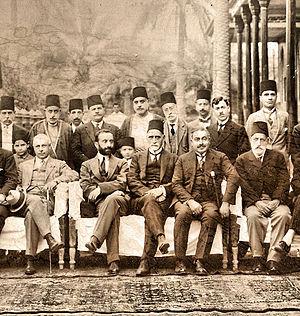
au centre Sir Sassoon Eskell et assis à sa gauche Fayçal Ier (roi d'Irak)
Les juifs arabes sont des juifs qui s'inscrivent dans l'espace linguistique et culturel arabe. Ils sont dans certains cas issus de populations autochtones établies avant la conquête arabo-musulmane dans les régions qui deviendront arabes par la suite, et leur présence y est alors bimillénaire, comme au Yémen, en Irak et en Égypte. Dans d'autres cas, ils descendent des juifs séfarades expulsés d'Espagne en 1492, qui se sont exilés en Afrique du Nord et dans d'autres parties de l'Empire ottoman. Ils ont coexisté et coexistent encore pour certains d'entre eux, avec des musulmans et des chrétiens arabes. Cependant la création de l'État d'Israël en 1948 et les différents conflits israélo-arabes conduisent à un exode massif des juifs des pays arabes et musulmans.
L’histoire des Juifs en Irak ou dans le territoire lui correspondant actuellement et dénommé autrefois Mésopotamie ou Babylonie, remonte à l'exil de Babylone, narré dans la Bible, pour se terminer dans les années 1950.